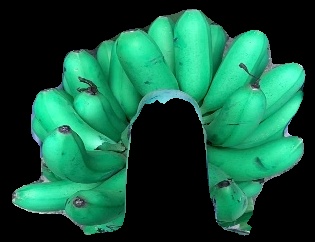
Variety: rasbale
Grade: grade1